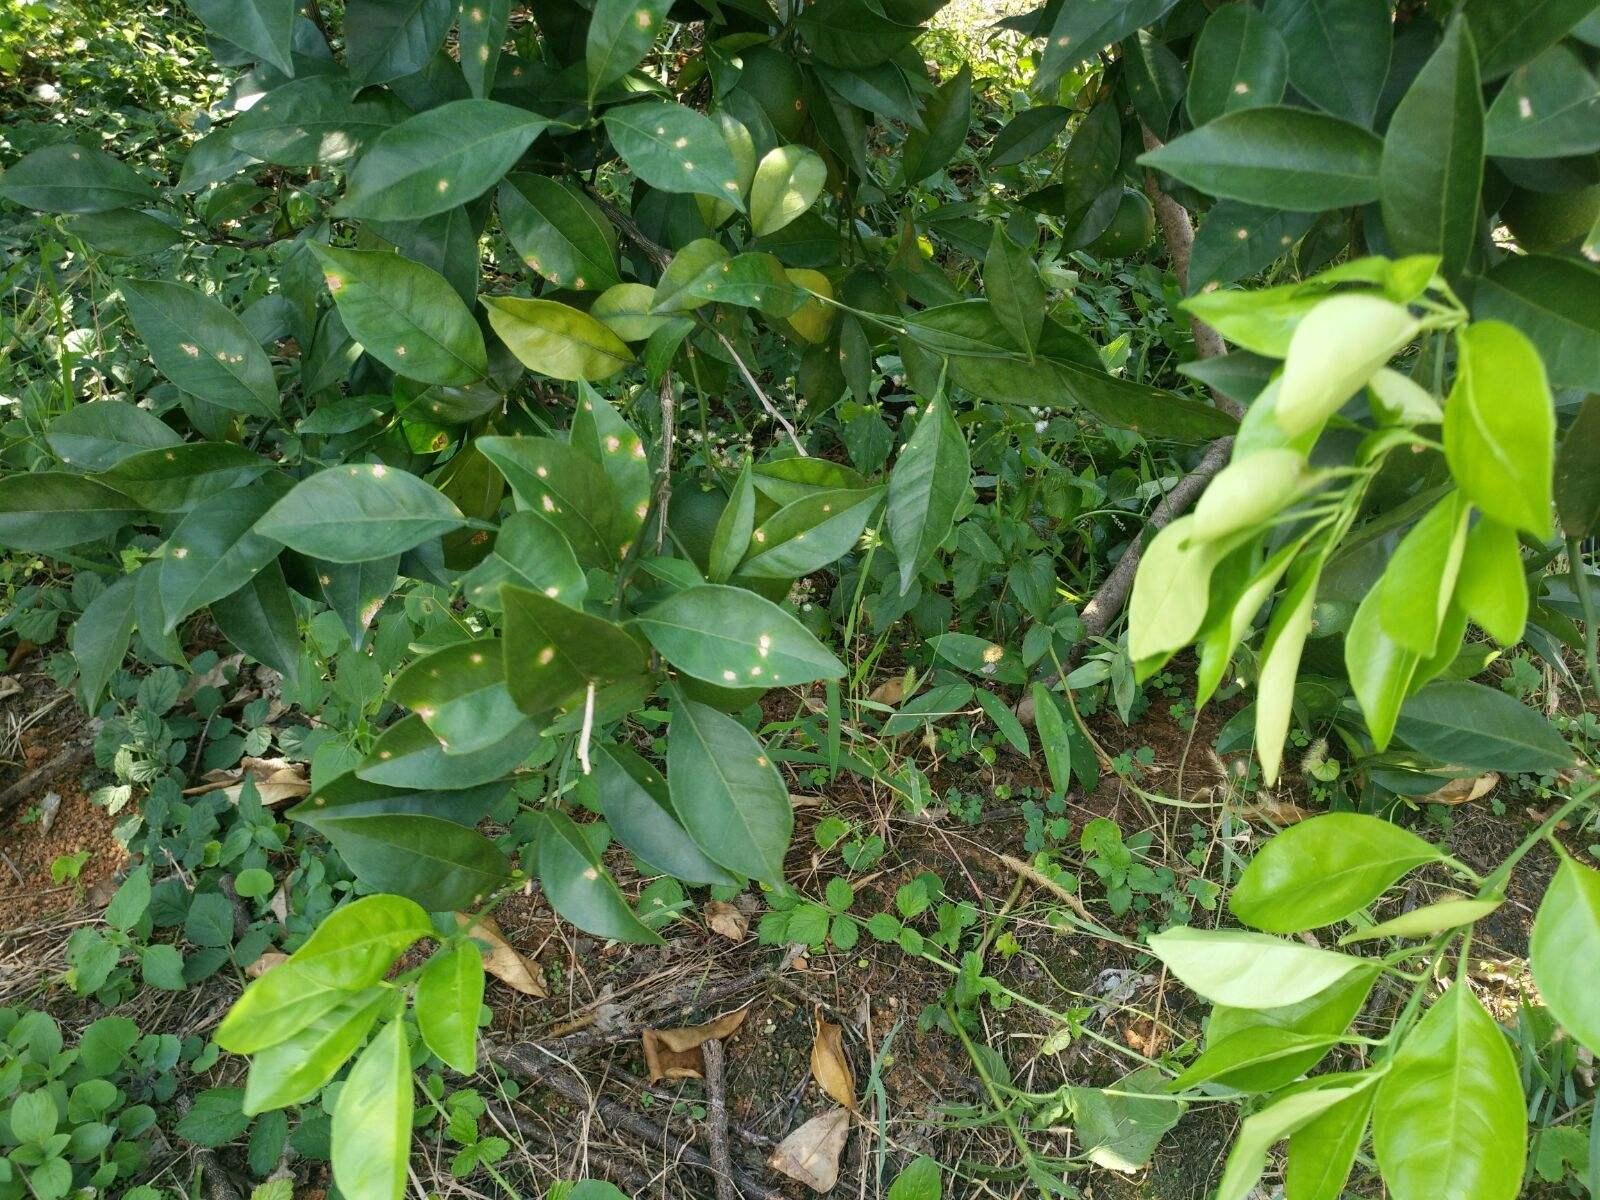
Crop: unknown
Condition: citrus_citrus_canker